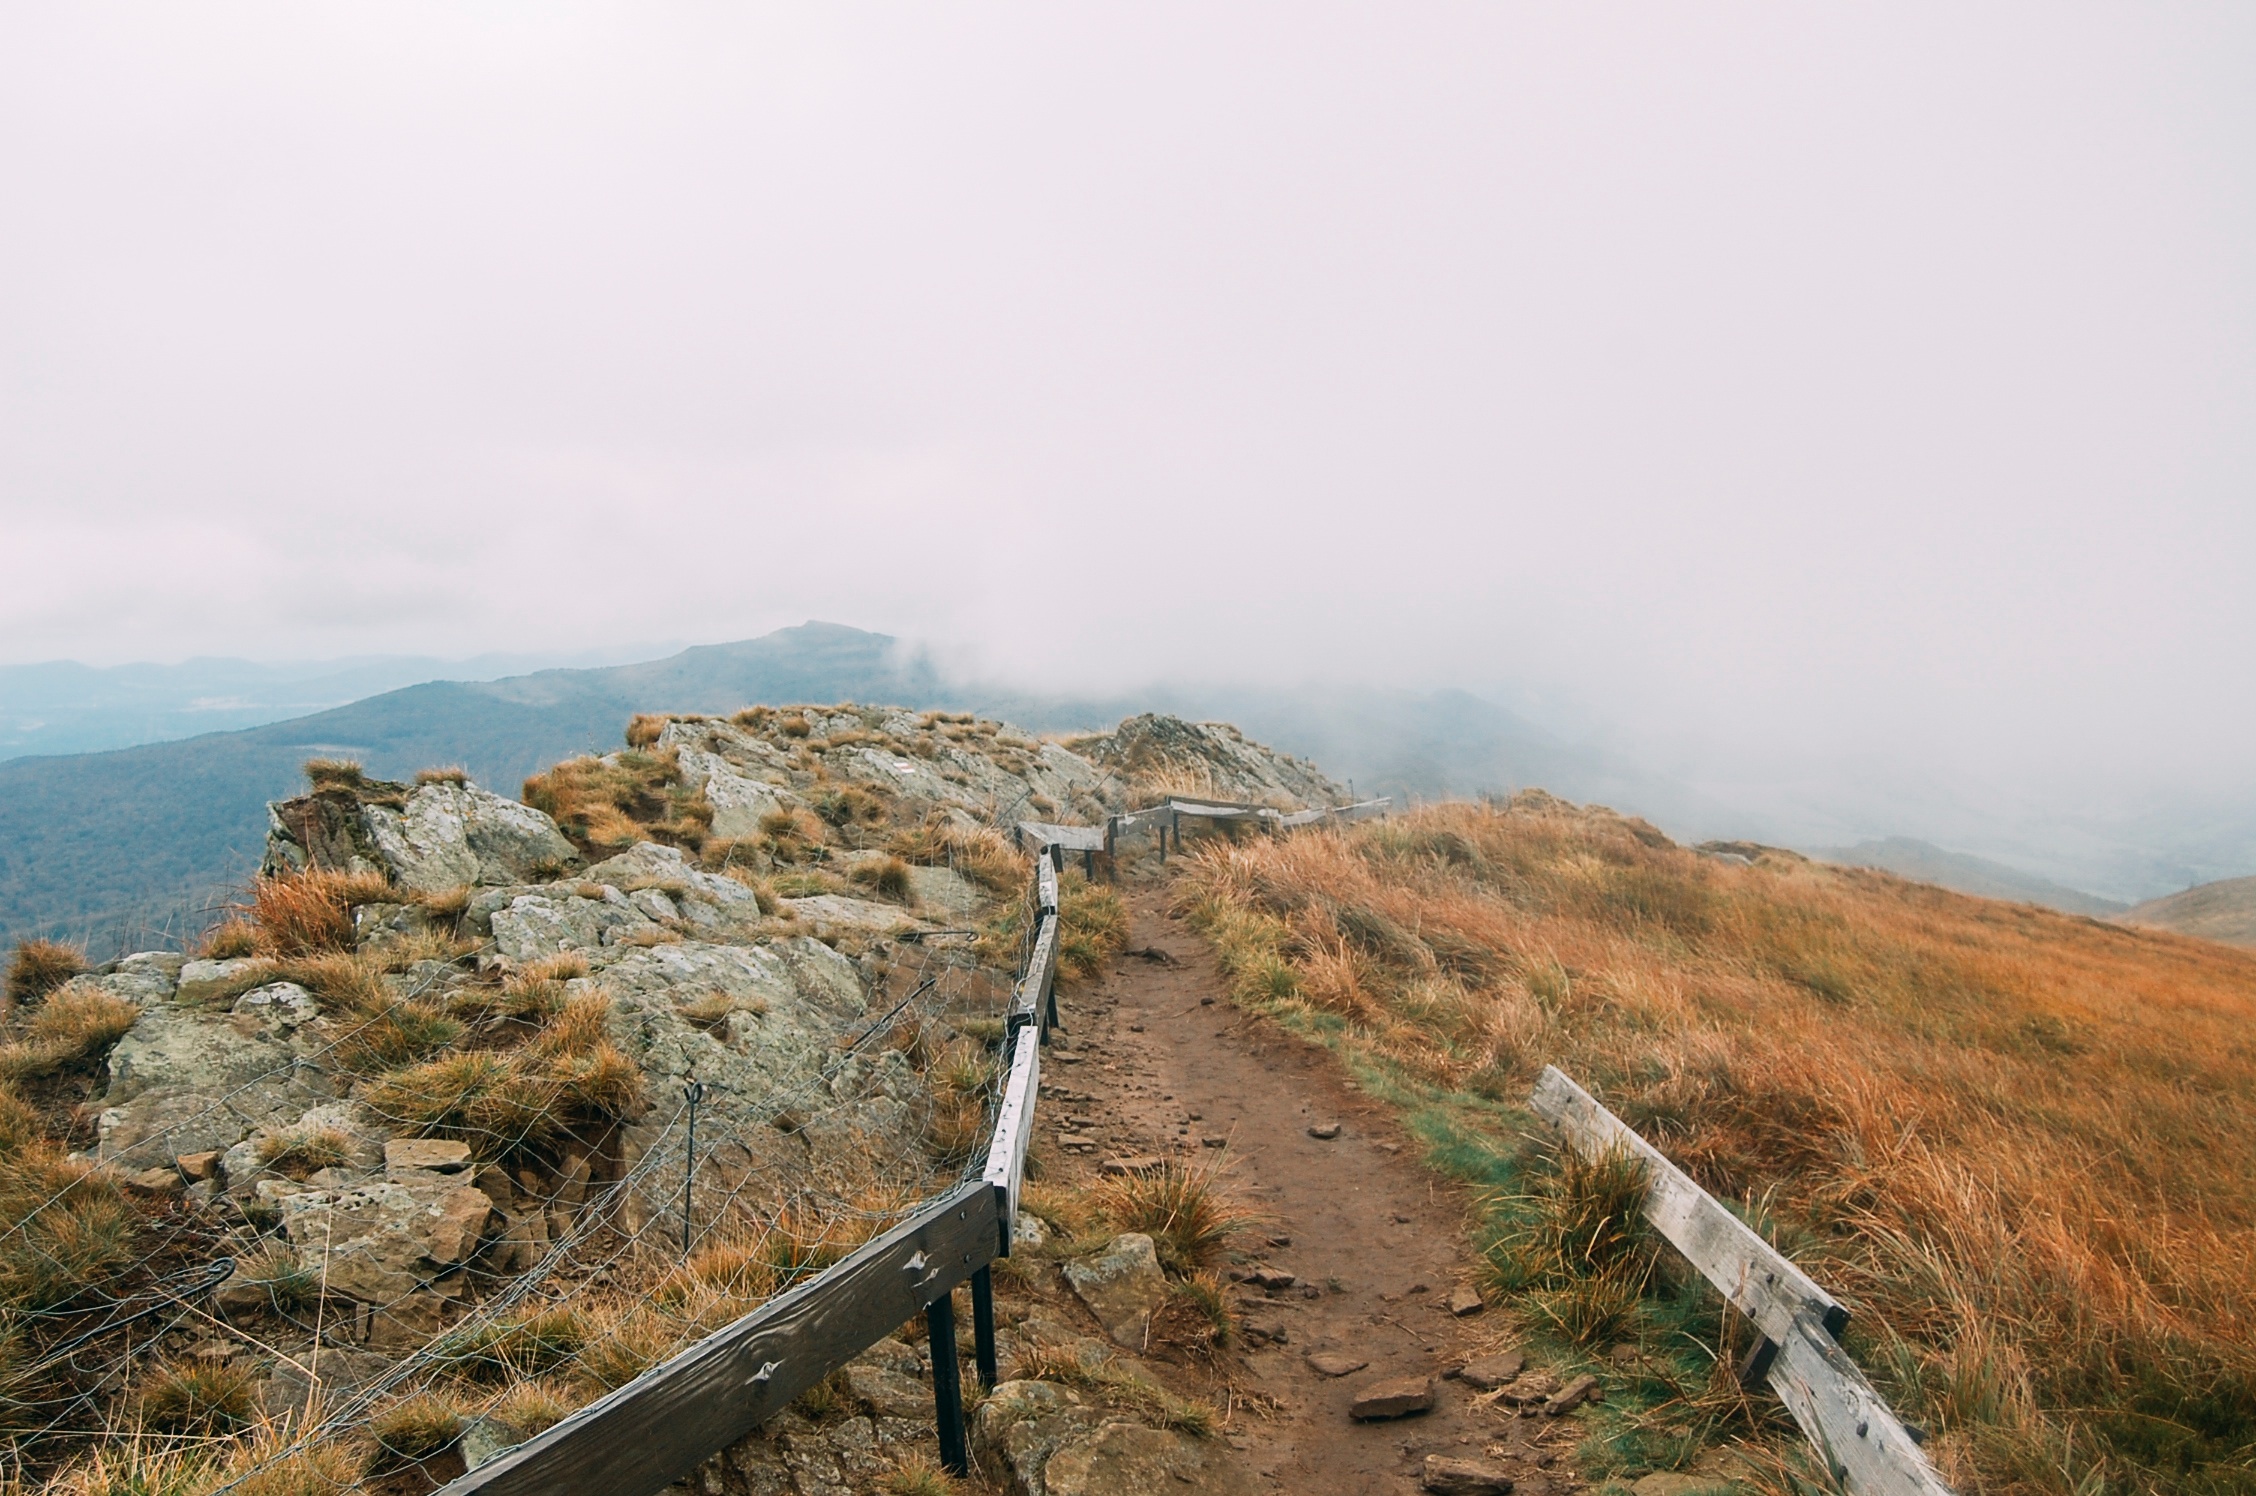
landscape, coast, path, walking, mountain, fog, trail, hill, adventure, mountain range, cliff, journey, fencing, terrain, ridge, summit, geology, plateau, mountainous landforms